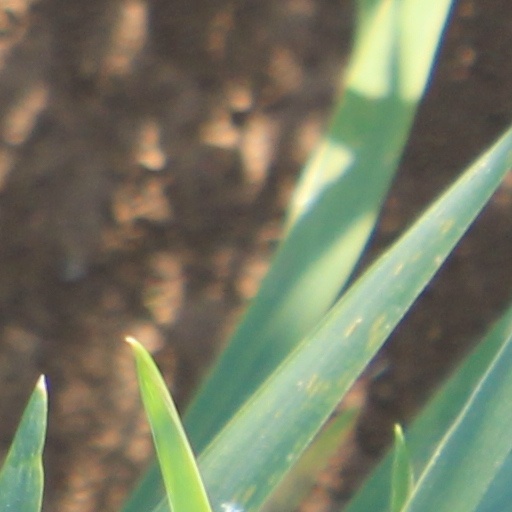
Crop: wheat